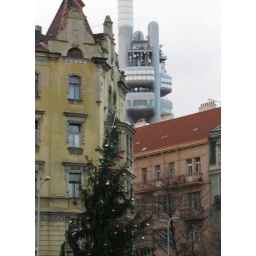
Religious x-mas tree under the Godless Communist TV Tower.